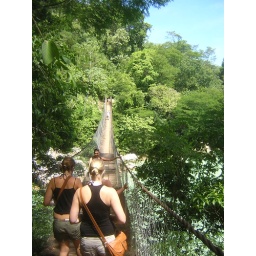
Agua Clara11 jily 2007Long bridge over the river